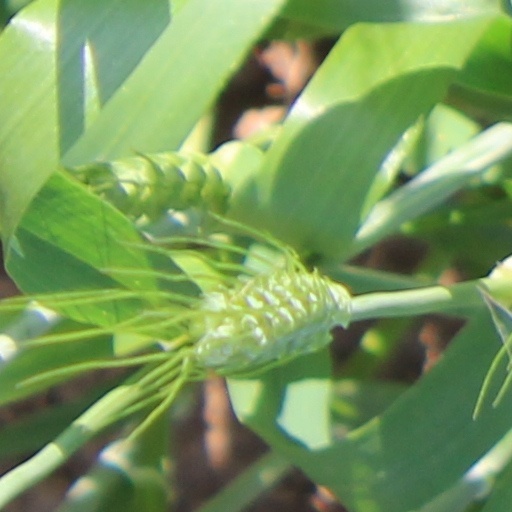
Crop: wheat